The Irishman

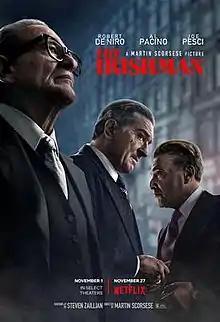
Release poster

The Irishman (also known as I Heard You Paint Houses) is a 2019 American epic gangster film directed and produced by Martin Scorsese from a screenplay by Steven Zaillian, based on the 2004 book "I Heard You Paint Houses" by Charles Brandt. It stars Robert De Niro, Al Pacino, and Joe Pesci, with Ray Romano, Bobby Cannavale, Anna Paquin, Stephen Graham, Stephanie Kurtzuba, Jesse Plemons, and Harvey Keitel in supporting roles. The film follows Frank Sheeran (De Niro), a truck driver who becomes a hitman involved with mobster Russell Bufalino (Pesci) and his crime family before later working for the powerful Teamster Jimmy Hoffa (Pacino). The film marked the ninth collaboration between Scorsese and De Niro, in addition to Scorsese's sixth collaboration with Harvey Keitel, his fourth collaboration with Joe Pesci; his first with Al Pacino; the fourth collaboration between Pacino and De Niro; and the first collaboration between Pacino and Pesci altogether.